9 Cephei

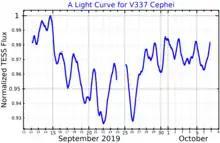
A light curve for V337 Cephei, plotted from "TESS" data

In 1967, Graham Hill announced his discovery that 9 Cephei is a variable star. 9 Cephei was given the name V337 Cephei and classified as an α Cygni variable in 1979. It varies irregularly between magnitude 4.69 and 4.78. A study of the Hipparcos satellite photometry showed an amplitude of 0.56 magnitudes, but could find no periodicity.